Western Renegades

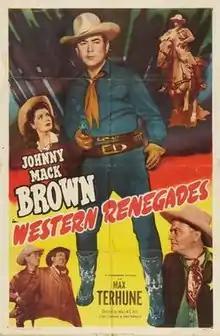
Theatrical release poster

Western Renegades is a 1949 American Western film directed by Wallace Fox and written by Adele Buffington. The film stars Johnny Mack Brown, Max Terhune, Poni Adams, Hugh Prosser, Riley Hill and Marshall Reed. The film was released on October 9, 1949, by Monogram Pictures.